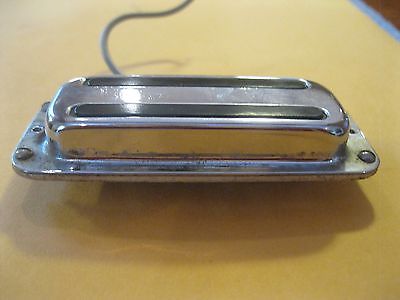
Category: toaster